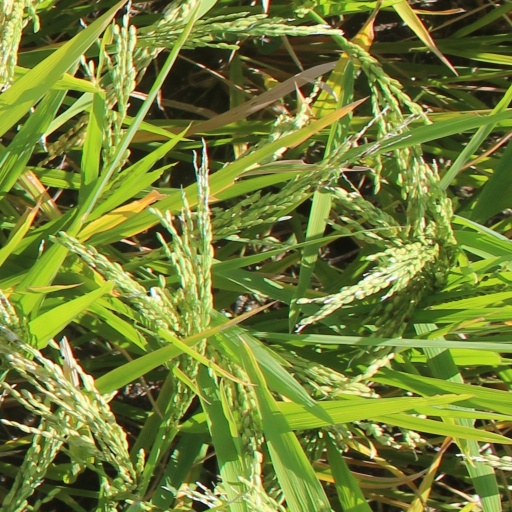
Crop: rice